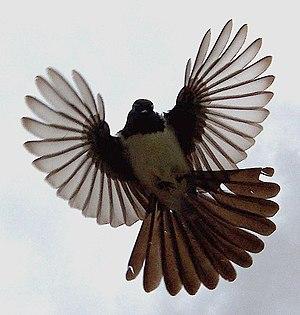
Le Rhipidure hochequeue est une espèce de passereaux appartenant à la famille des Rhipiduridae. Il est originaire d'Australie, de Nouvelle-Guinée, des Îles Salomon, de l'archipel Bismarck et de l'est de l'Indonésie. C'est un oiseau commun et familier dans une grande partie de son territoire ; il vit dans des habitats très divers, mais ne fréquente pas les forêts denses. Il mesure de 19 à 21,5 cm de longueur et a un plumage contrasté, avec les parties supérieures noires et le ventre blanc. Mâles et femelles ont un plumage similaire.